Erich Buschenhagen

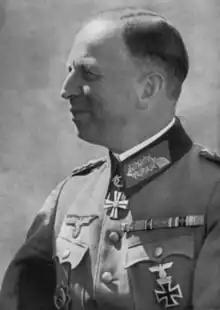

Erich Buschenhagen (December 8, 1895 – September 13, 1994) was a German general in the Wehrmacht of Nazi Germany who commanded the LII Corps during World War II. He was a recipient of the Knight's Cross of the Iron Cross with Oak Leaves. Buschenhagen surrendered to the Soviet forces in August 1944, after the Jassy–Kishinev Offensive (August 1944) and was held in the Soviet Union as a war criminal until October 1955.